Karl Alvarez

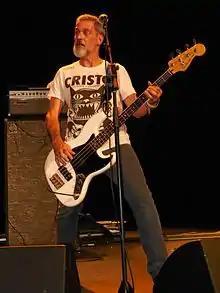
Alvarez performing with the Descendents in 2014

Karl Matthew Alvarez (born March 10, 1964) is an American bassist and songwriter for both the Descendents and All, the band that resulted after the Descendents disbanded again in 1987. Alvarez joined the Descendents after the "Enjoy!" album from his previous bands The Massacre Guys and Bad Yodelers, and played on all of the All albums, and the Descendents albums "All", "Everything Sucks", "Cool To Be You" and "Hypercaffium Spazzinate". Unlike previous Descendents bassists Tony Lombardo and Doug Carrion, who both used a pick, Alvarez plays finger style bass, and he also provides backing vocals when live (and lead vocals as heard in "Cause" on the All "Live Plus One" album). Since joining the band he has been a major songwriter contributing many songs to All (both the album and the band), "Everything Sucks" and "Cool To Be You". In the summer of 2006 he joined Gypsy Punk band Gogol Bordello for part of the Van's Warped Tour and the Reading and Leeds Festivals. Alvarez currently plays guitar and sings in Endless Monster and the Vultures.